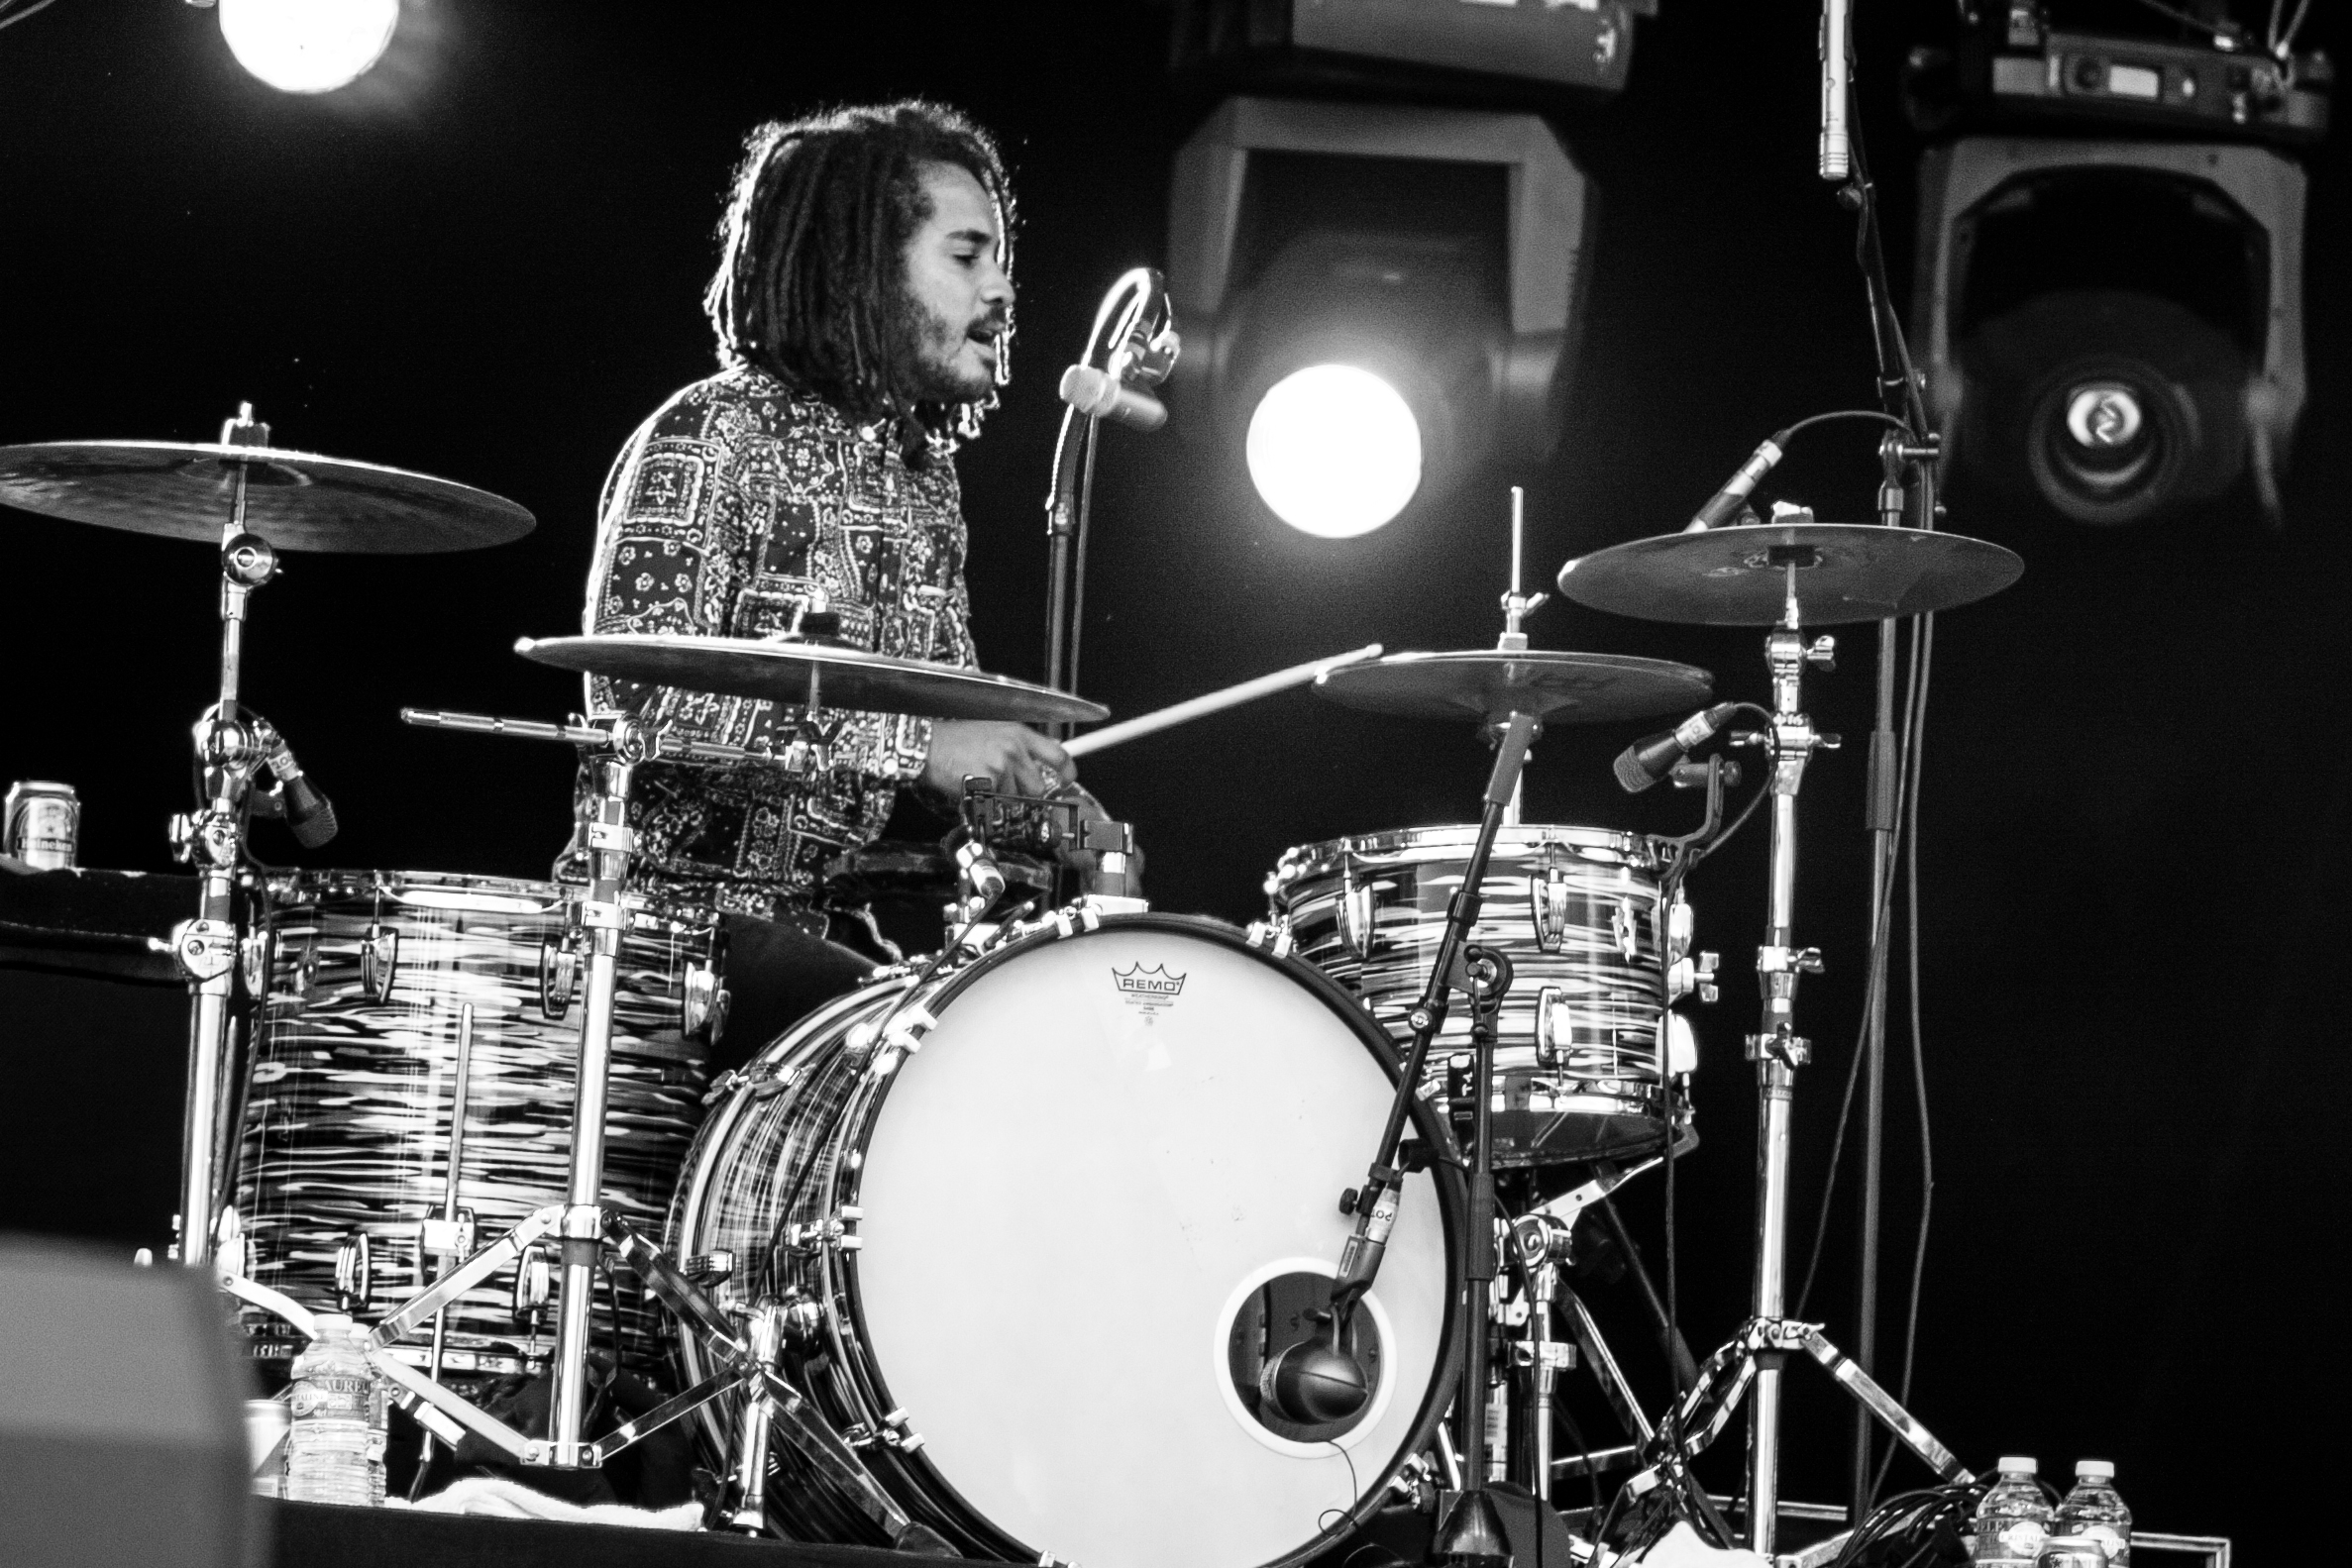
music, black and white, concert, live, canon, musician, monochrome, drum, musical instrument, percussion, festival, 40d, gig, 2012, fete, humanit, bb, brunes, bbbrunes, performance, guitarist, drums, drummer, entertainment, f tehuma, bass drum, monochrome photography, skin head percussion instrument